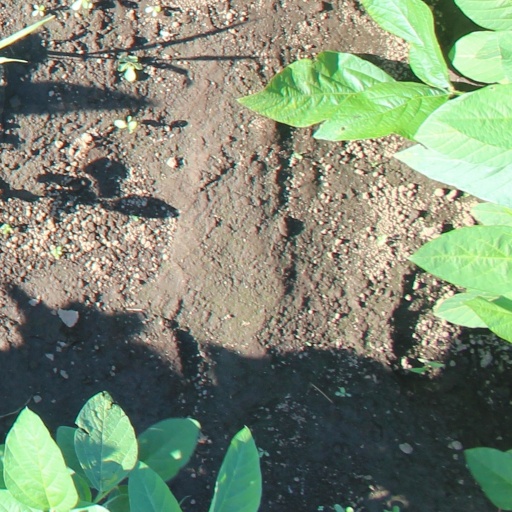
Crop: soybean